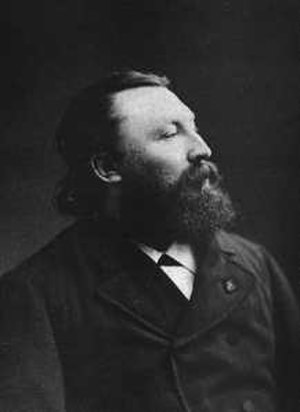
Peter Benoit
Petrus Leonardus Leopoldus Benoit var en flamsk/belgisk komponist og pædagog.